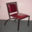
Label: chair